The Stepdaughters

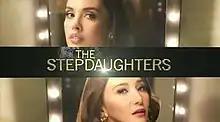
Title card

The Stepdaughters is a 2018 Philippine television drama series broadcast by GMA Network. Directed by Paul Sta. Ana, it stars Megan Young and Katrina Halili both in the title role. It premiered on February 12, 2018 on the network's Afternoon Prime line up. The series concluded on October 19, 2018 with a total of 178 episodes.